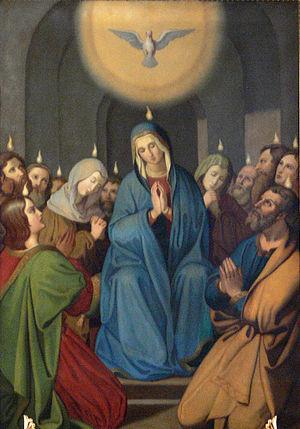
Veni Creator Spiritus, WAB 50, est un motet composé par Anton Bruckner vers 1884.